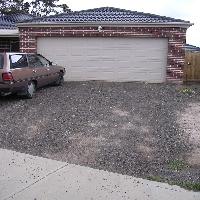
Weather: cloudy or overcast